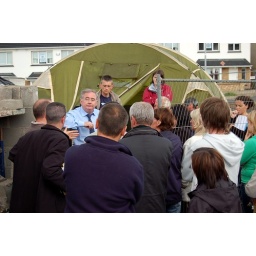
Speaking to angry residents in Maplewoods, Tallaght, concerning the erection of a water tower in the middle of a green spot.